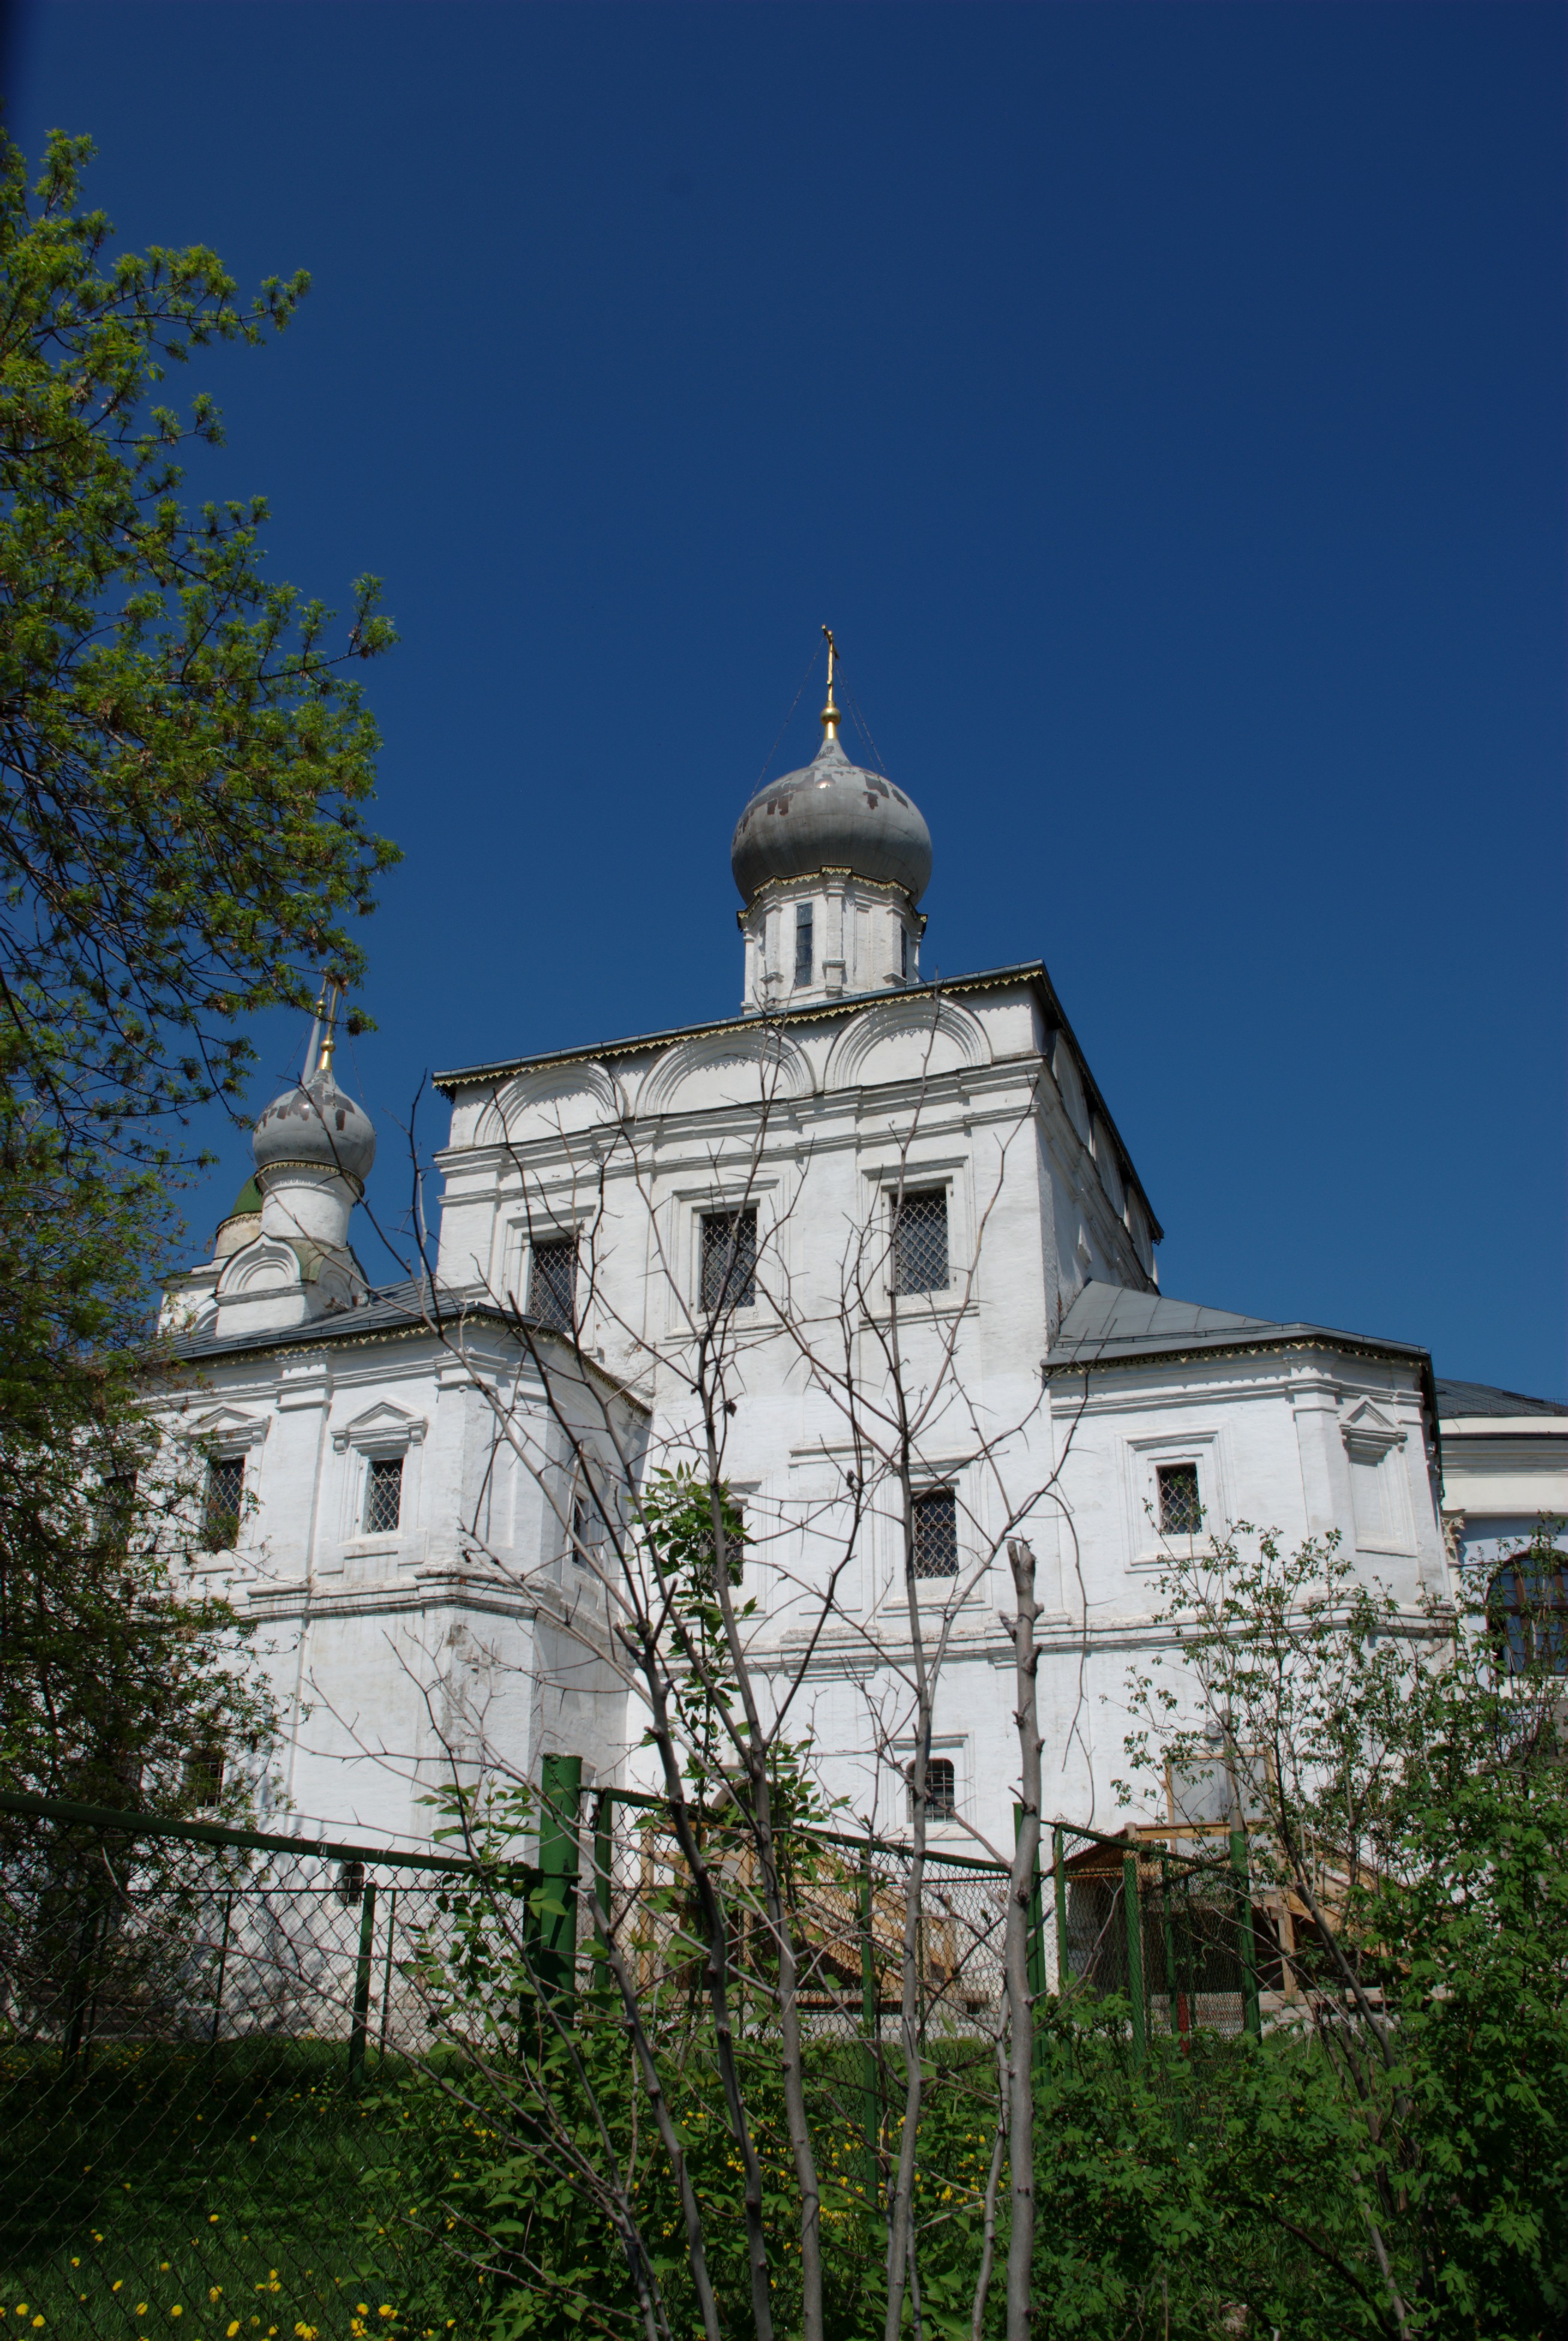
building, city, cityscape, church, chapel, nikon, place of worship, bell tower, spire, steeple, monastery, moscow, russia, d80, cityscapes, moskau, nikond80, moscou